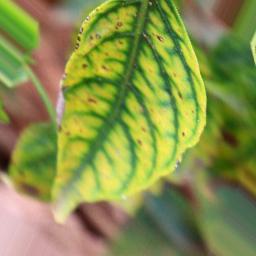
Label: nutritional